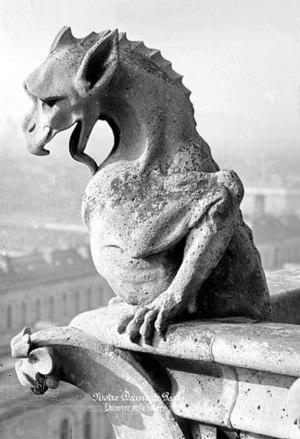
Les chimères de Notre-Dame de Paris sont des statues représentant des chimères qui ornementent la cathédrale Notre-Dame, à Paris. Ces éléments n’existaient pas au Moyen Âge, ce sont des ajouts de style néogothique incorporés au XIXᵉ siècle par l’architecte Eugène Viollet-le-Duc.